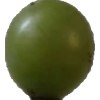
Label: images